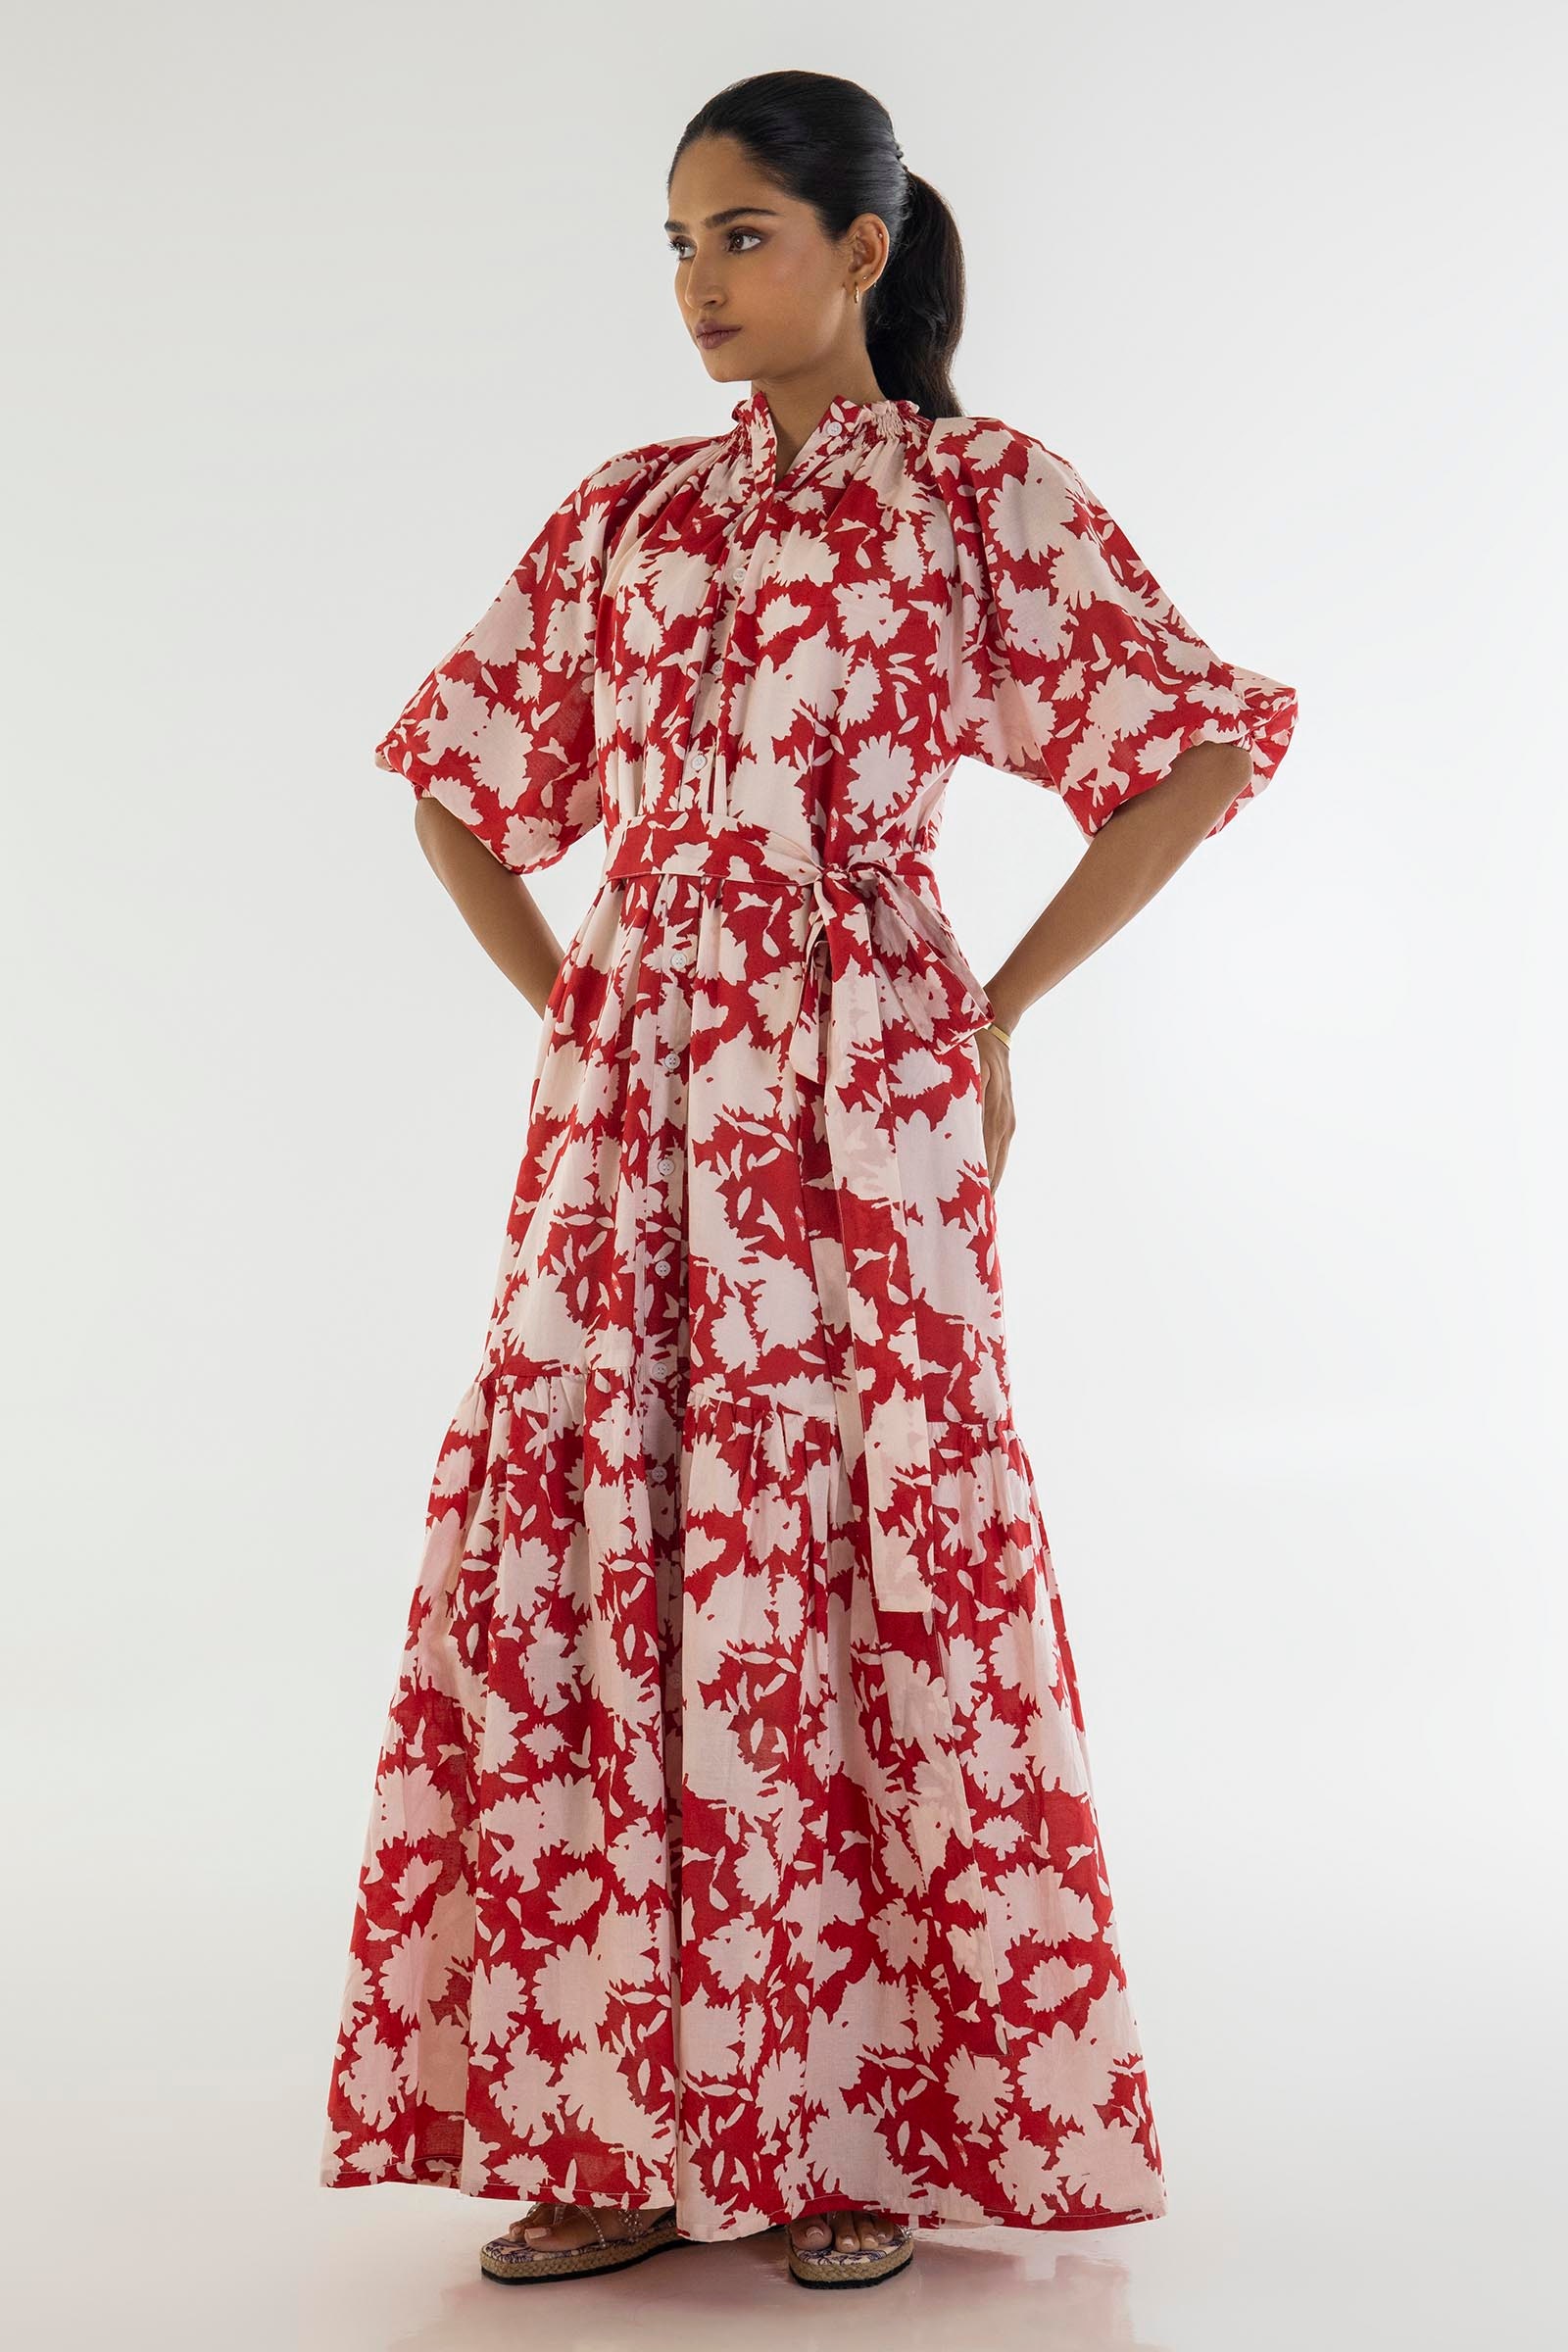
red multi floral print maxi dress